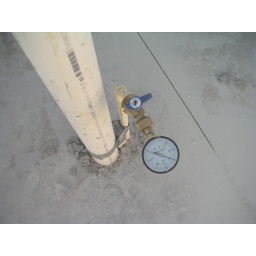
First floor going up &amp;amp; the river in the preserve.